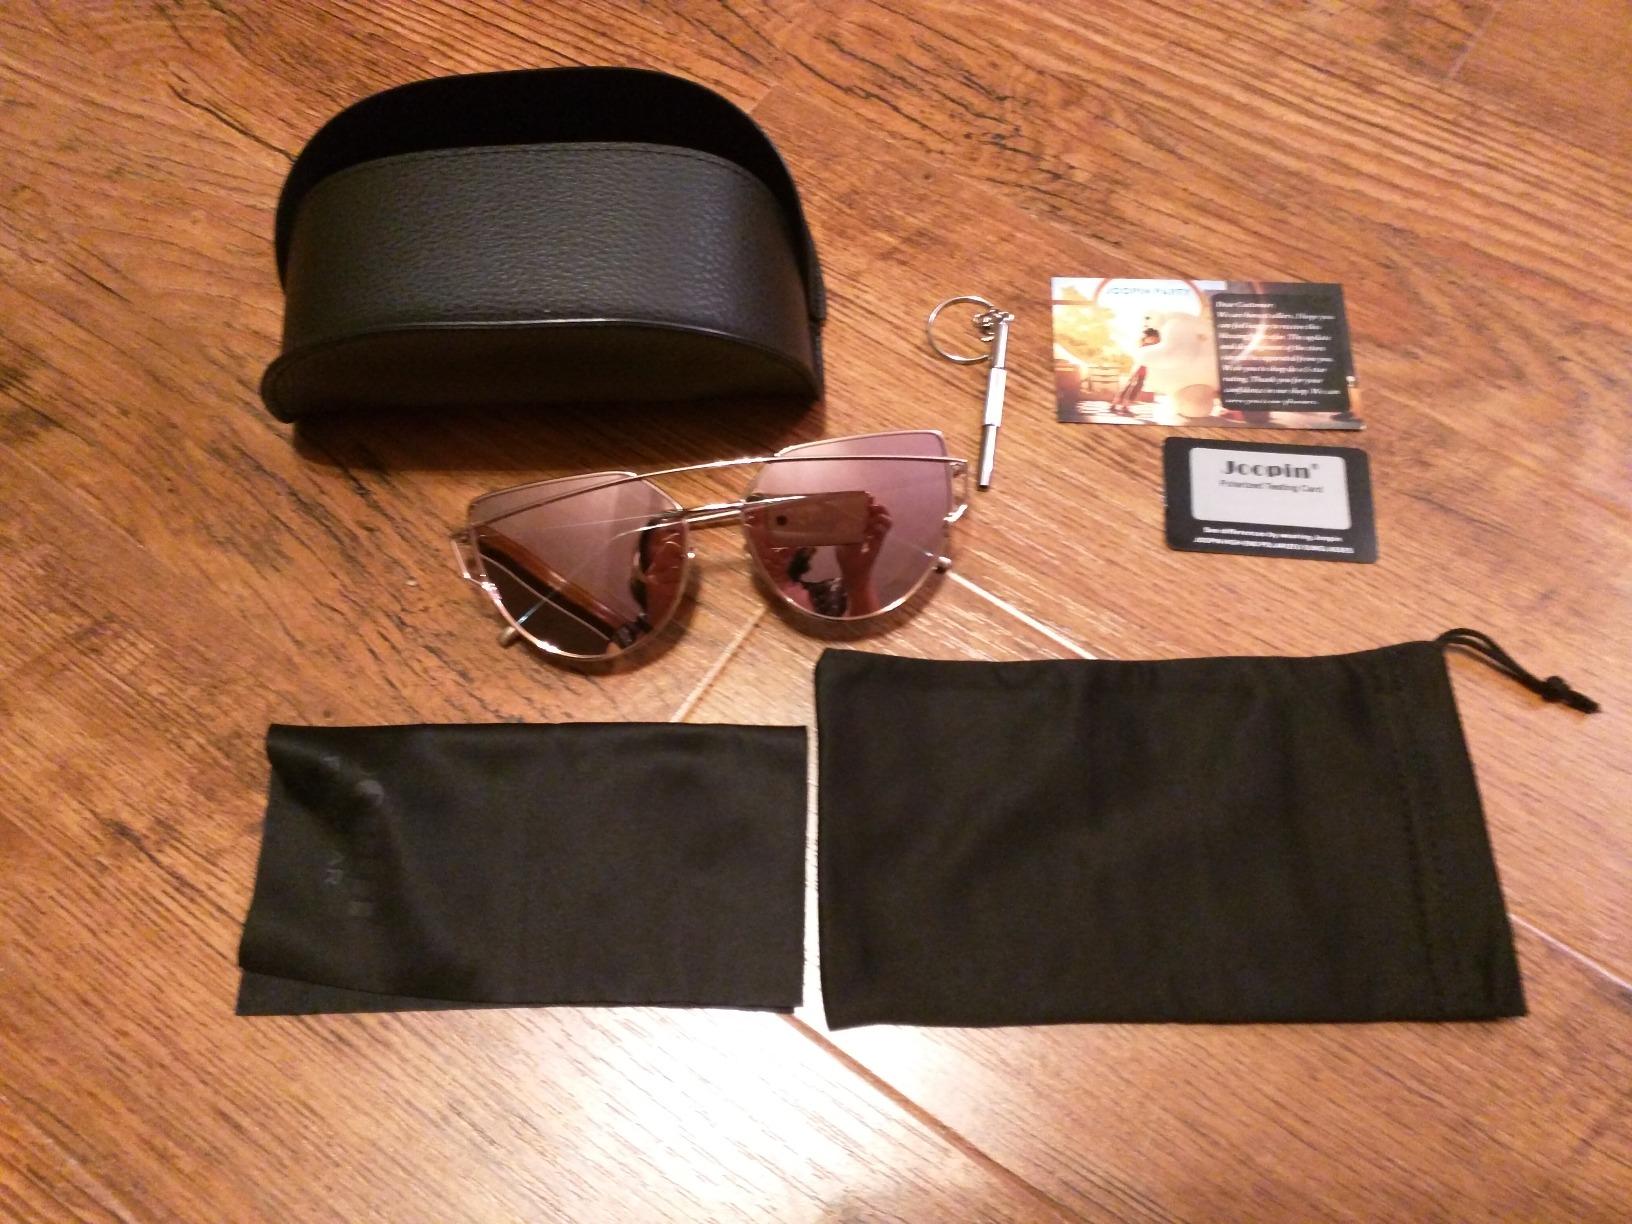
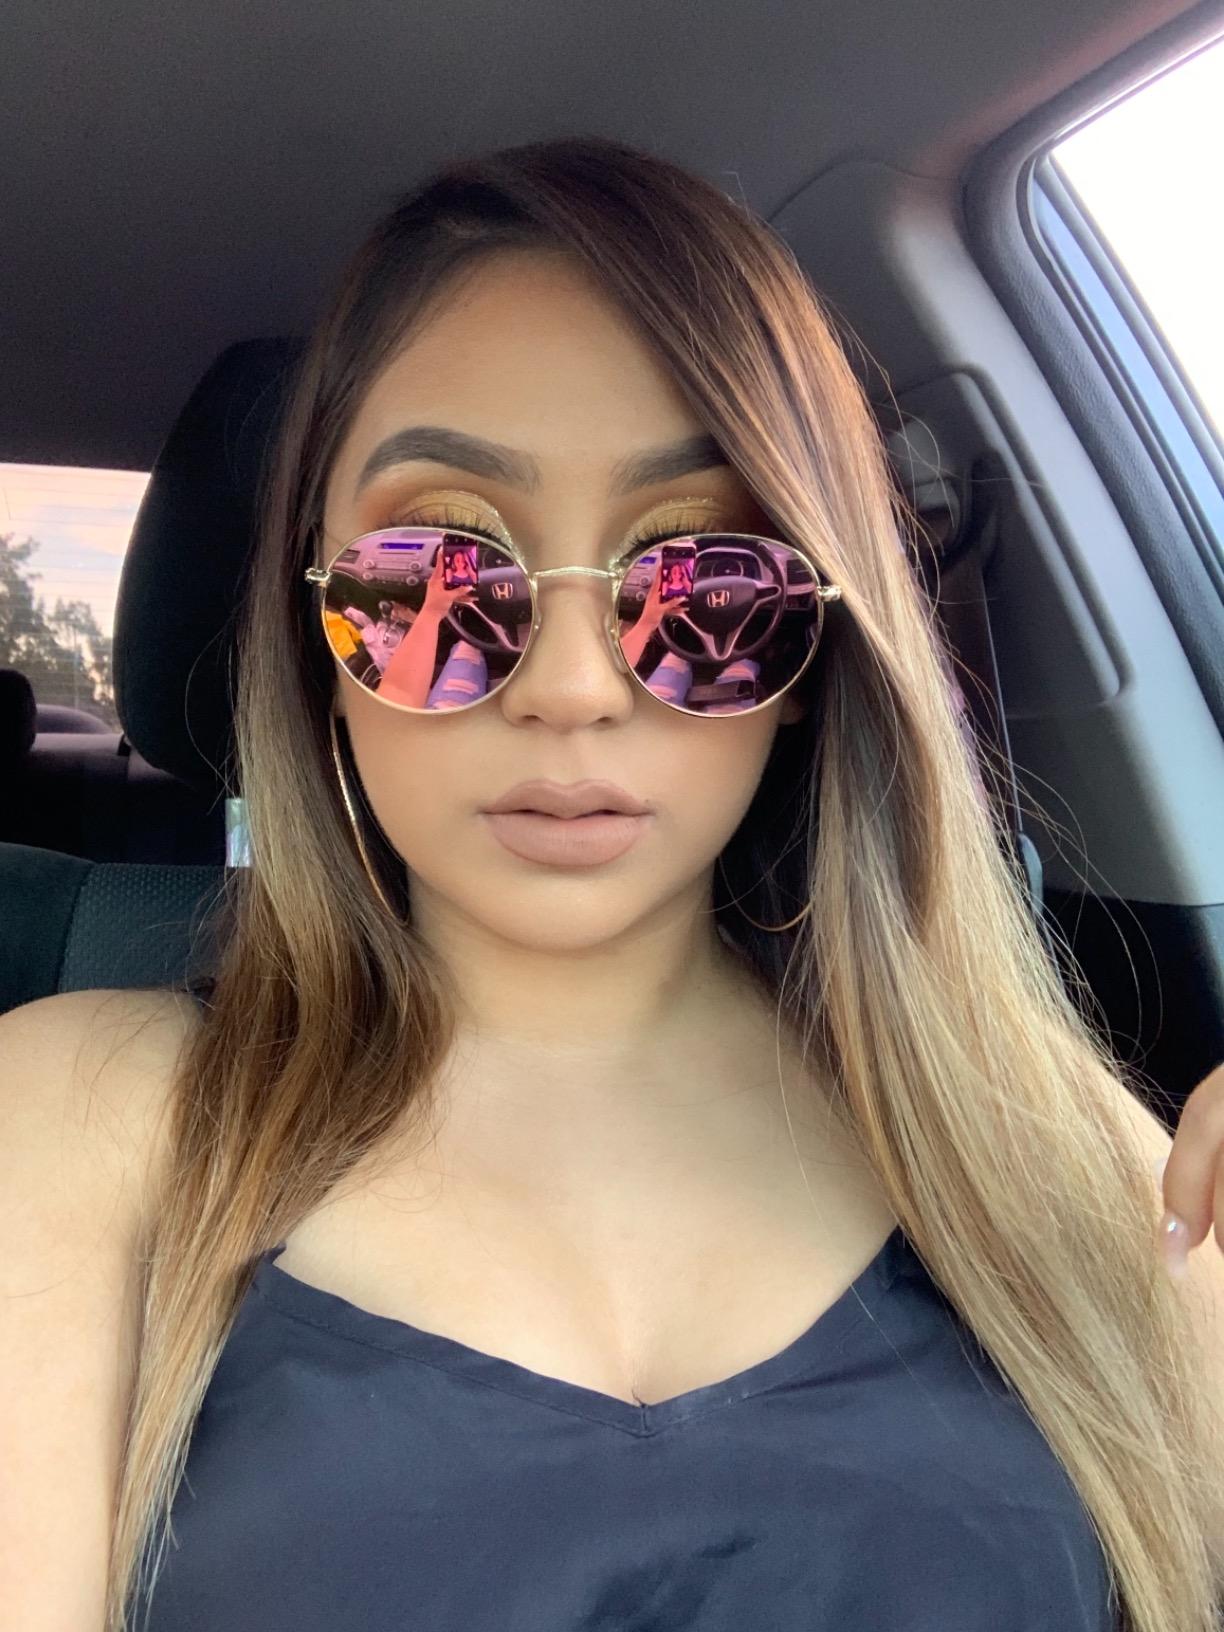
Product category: accessories_sunglasses
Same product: no